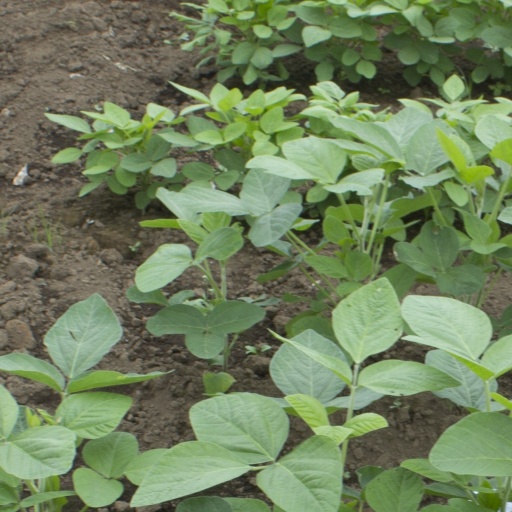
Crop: soybean